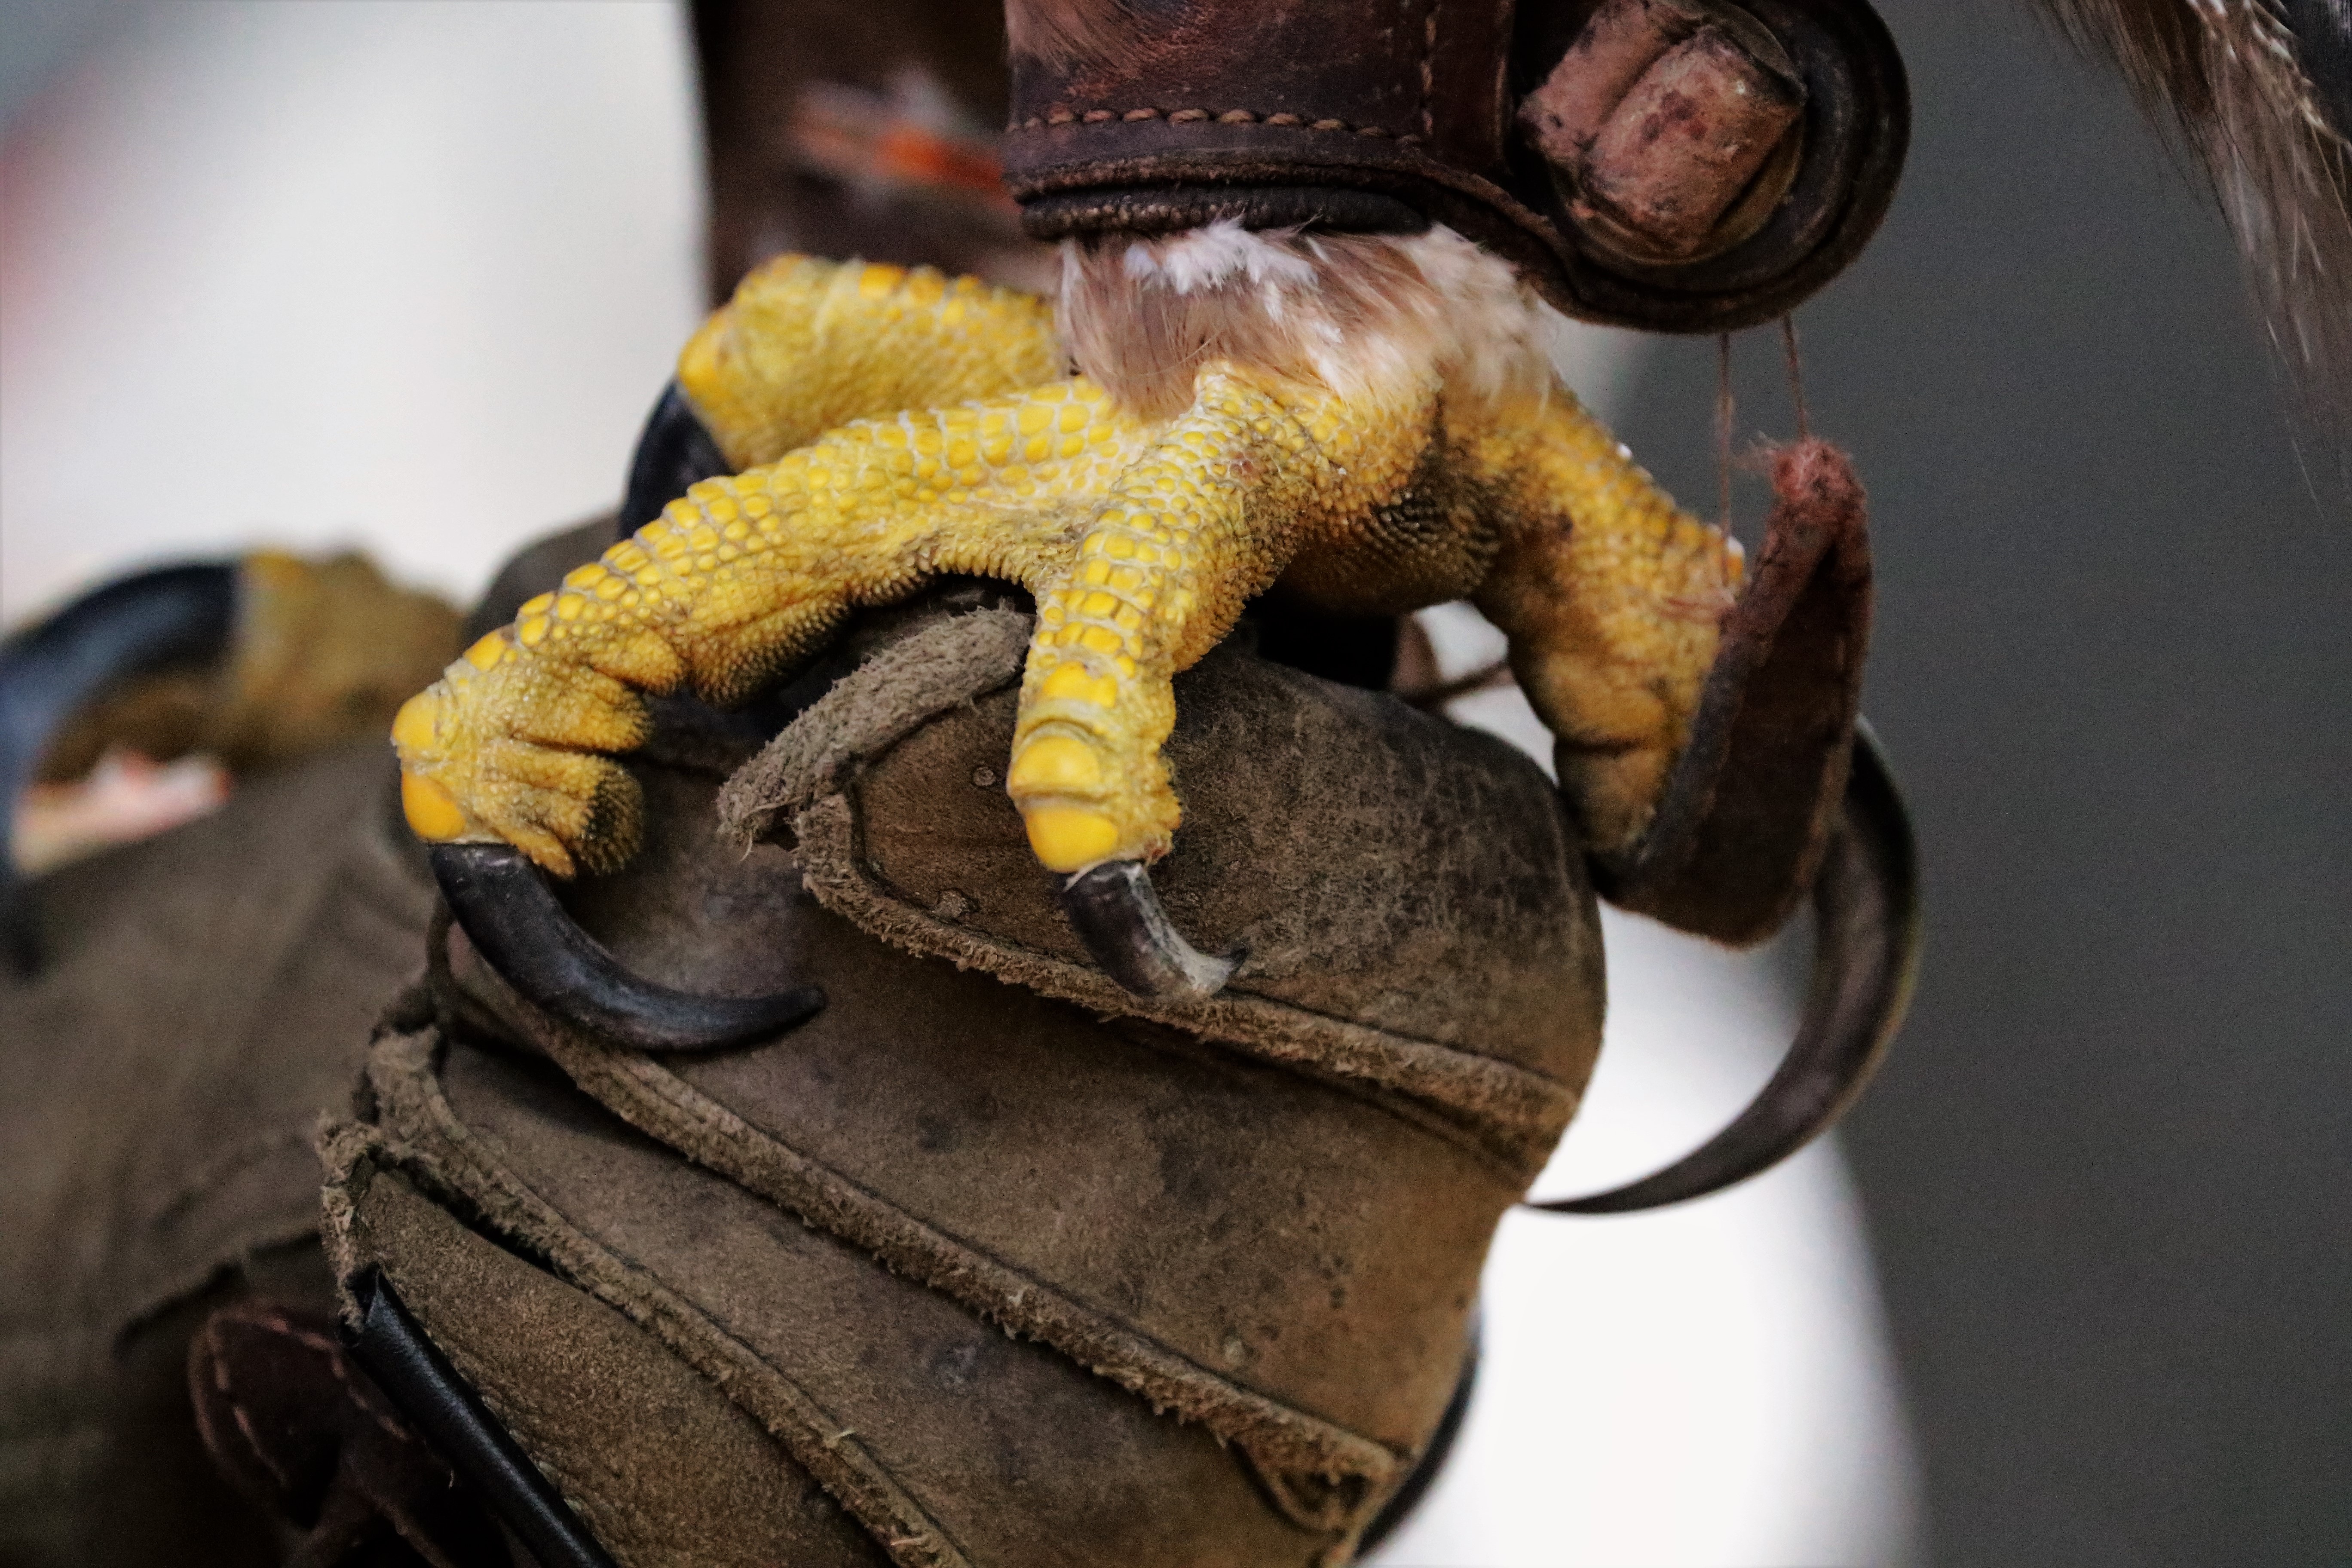
hand, outdoor, shoe, bird, animal, wildlife, golden, eagle, raptor, close up, footwear, prey, grip, powerful, macro photography, talon, golden eagle